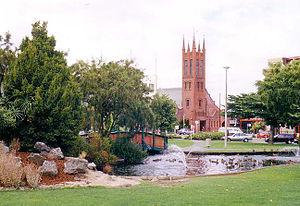
Palmerston North est la ville la plus importante de la région de Manawatu-Wanganui, sur l'île du Nord de la Nouvelle-Zélande. C'est une ville d'environ 75 800 habitants. Elle est la onzième plus grande ville du pays, et le centre de la septième région urbaine. Une grande partie de sa population est composée d'étudiants de l'université Massey, l'Universal College of Learning, et l'International Pacific College.